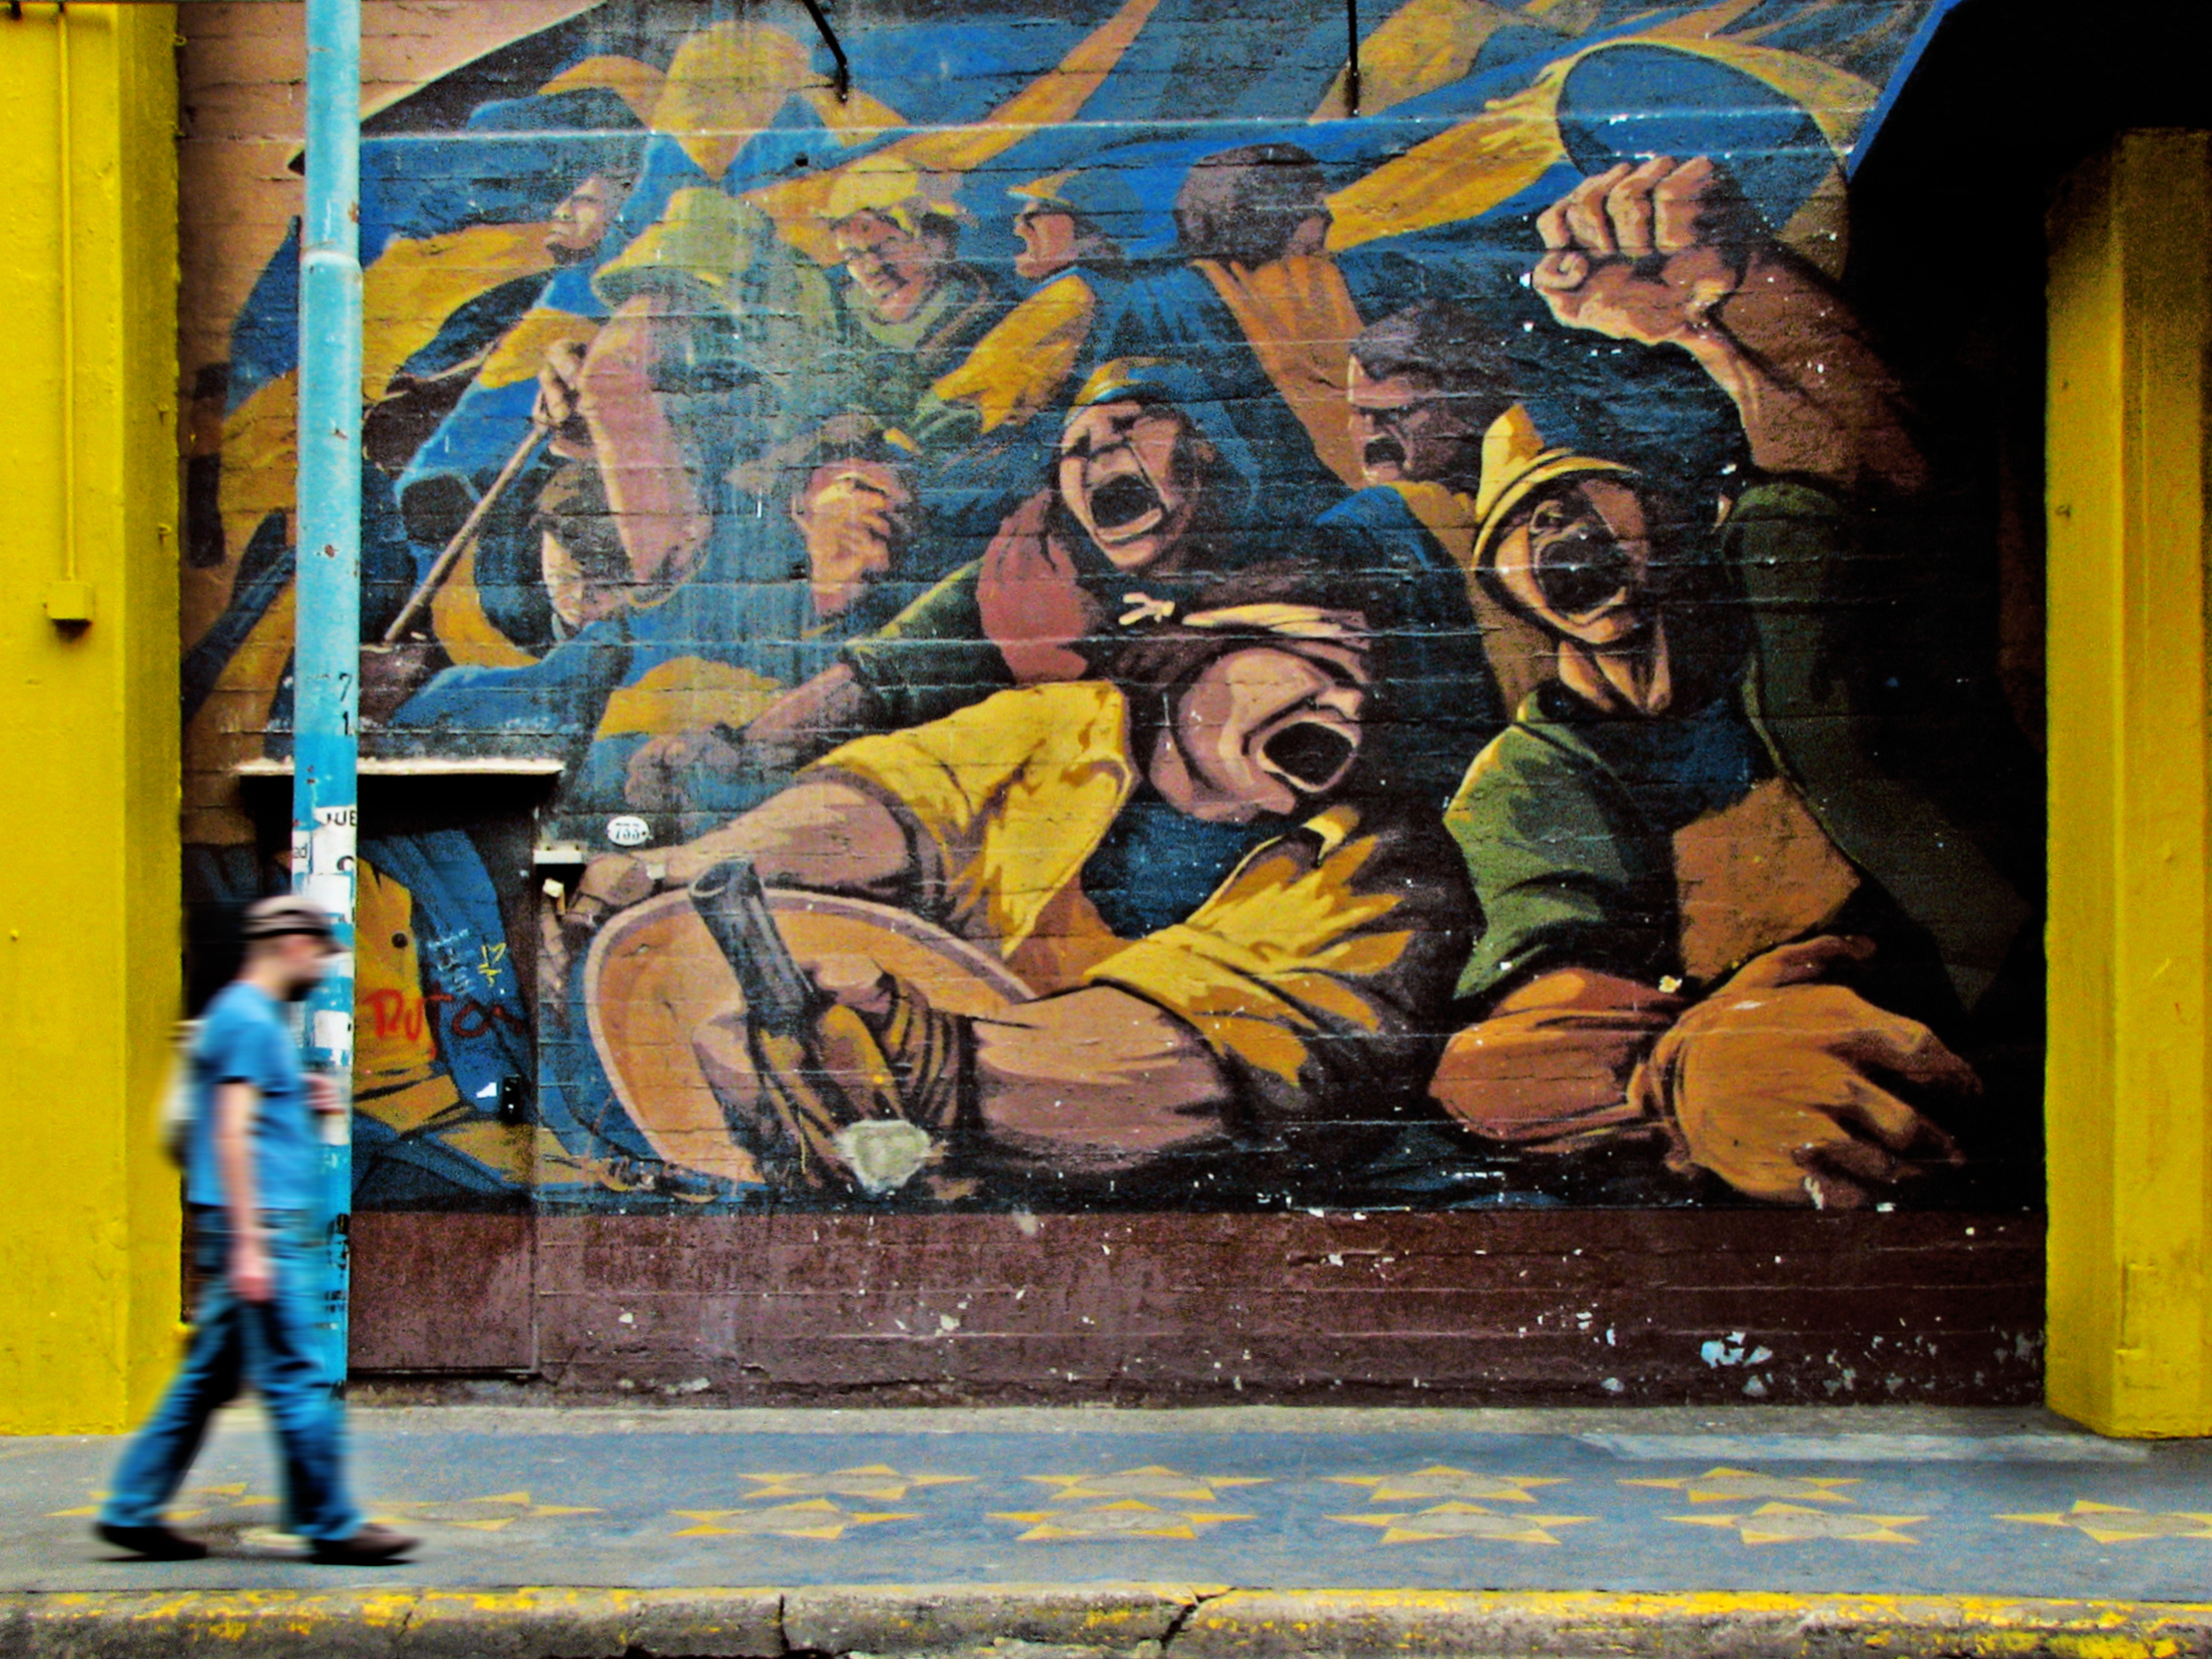
street, color, graffiti, painting, street art, art, mural, modern art, urban area